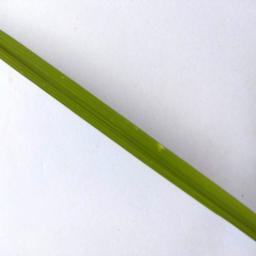
Label: Rice___Healthy